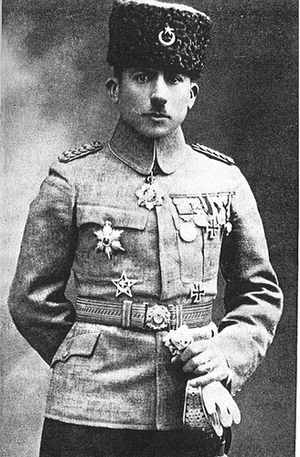
Det armenske folkedrab
Rafael de Nogales Méndez (1879-1936), en venezuelansk officer, som gjorde tjeneste i den osmanniske hær, skrev en detaljeret redegørelse om drab i sin bog "Cuatro años bajo la media luna"
Det armenske folkedrab refererer til massedeportationen af armeniere i det Osmanniske Rige fra 1915 til 1917.